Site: brandenburg
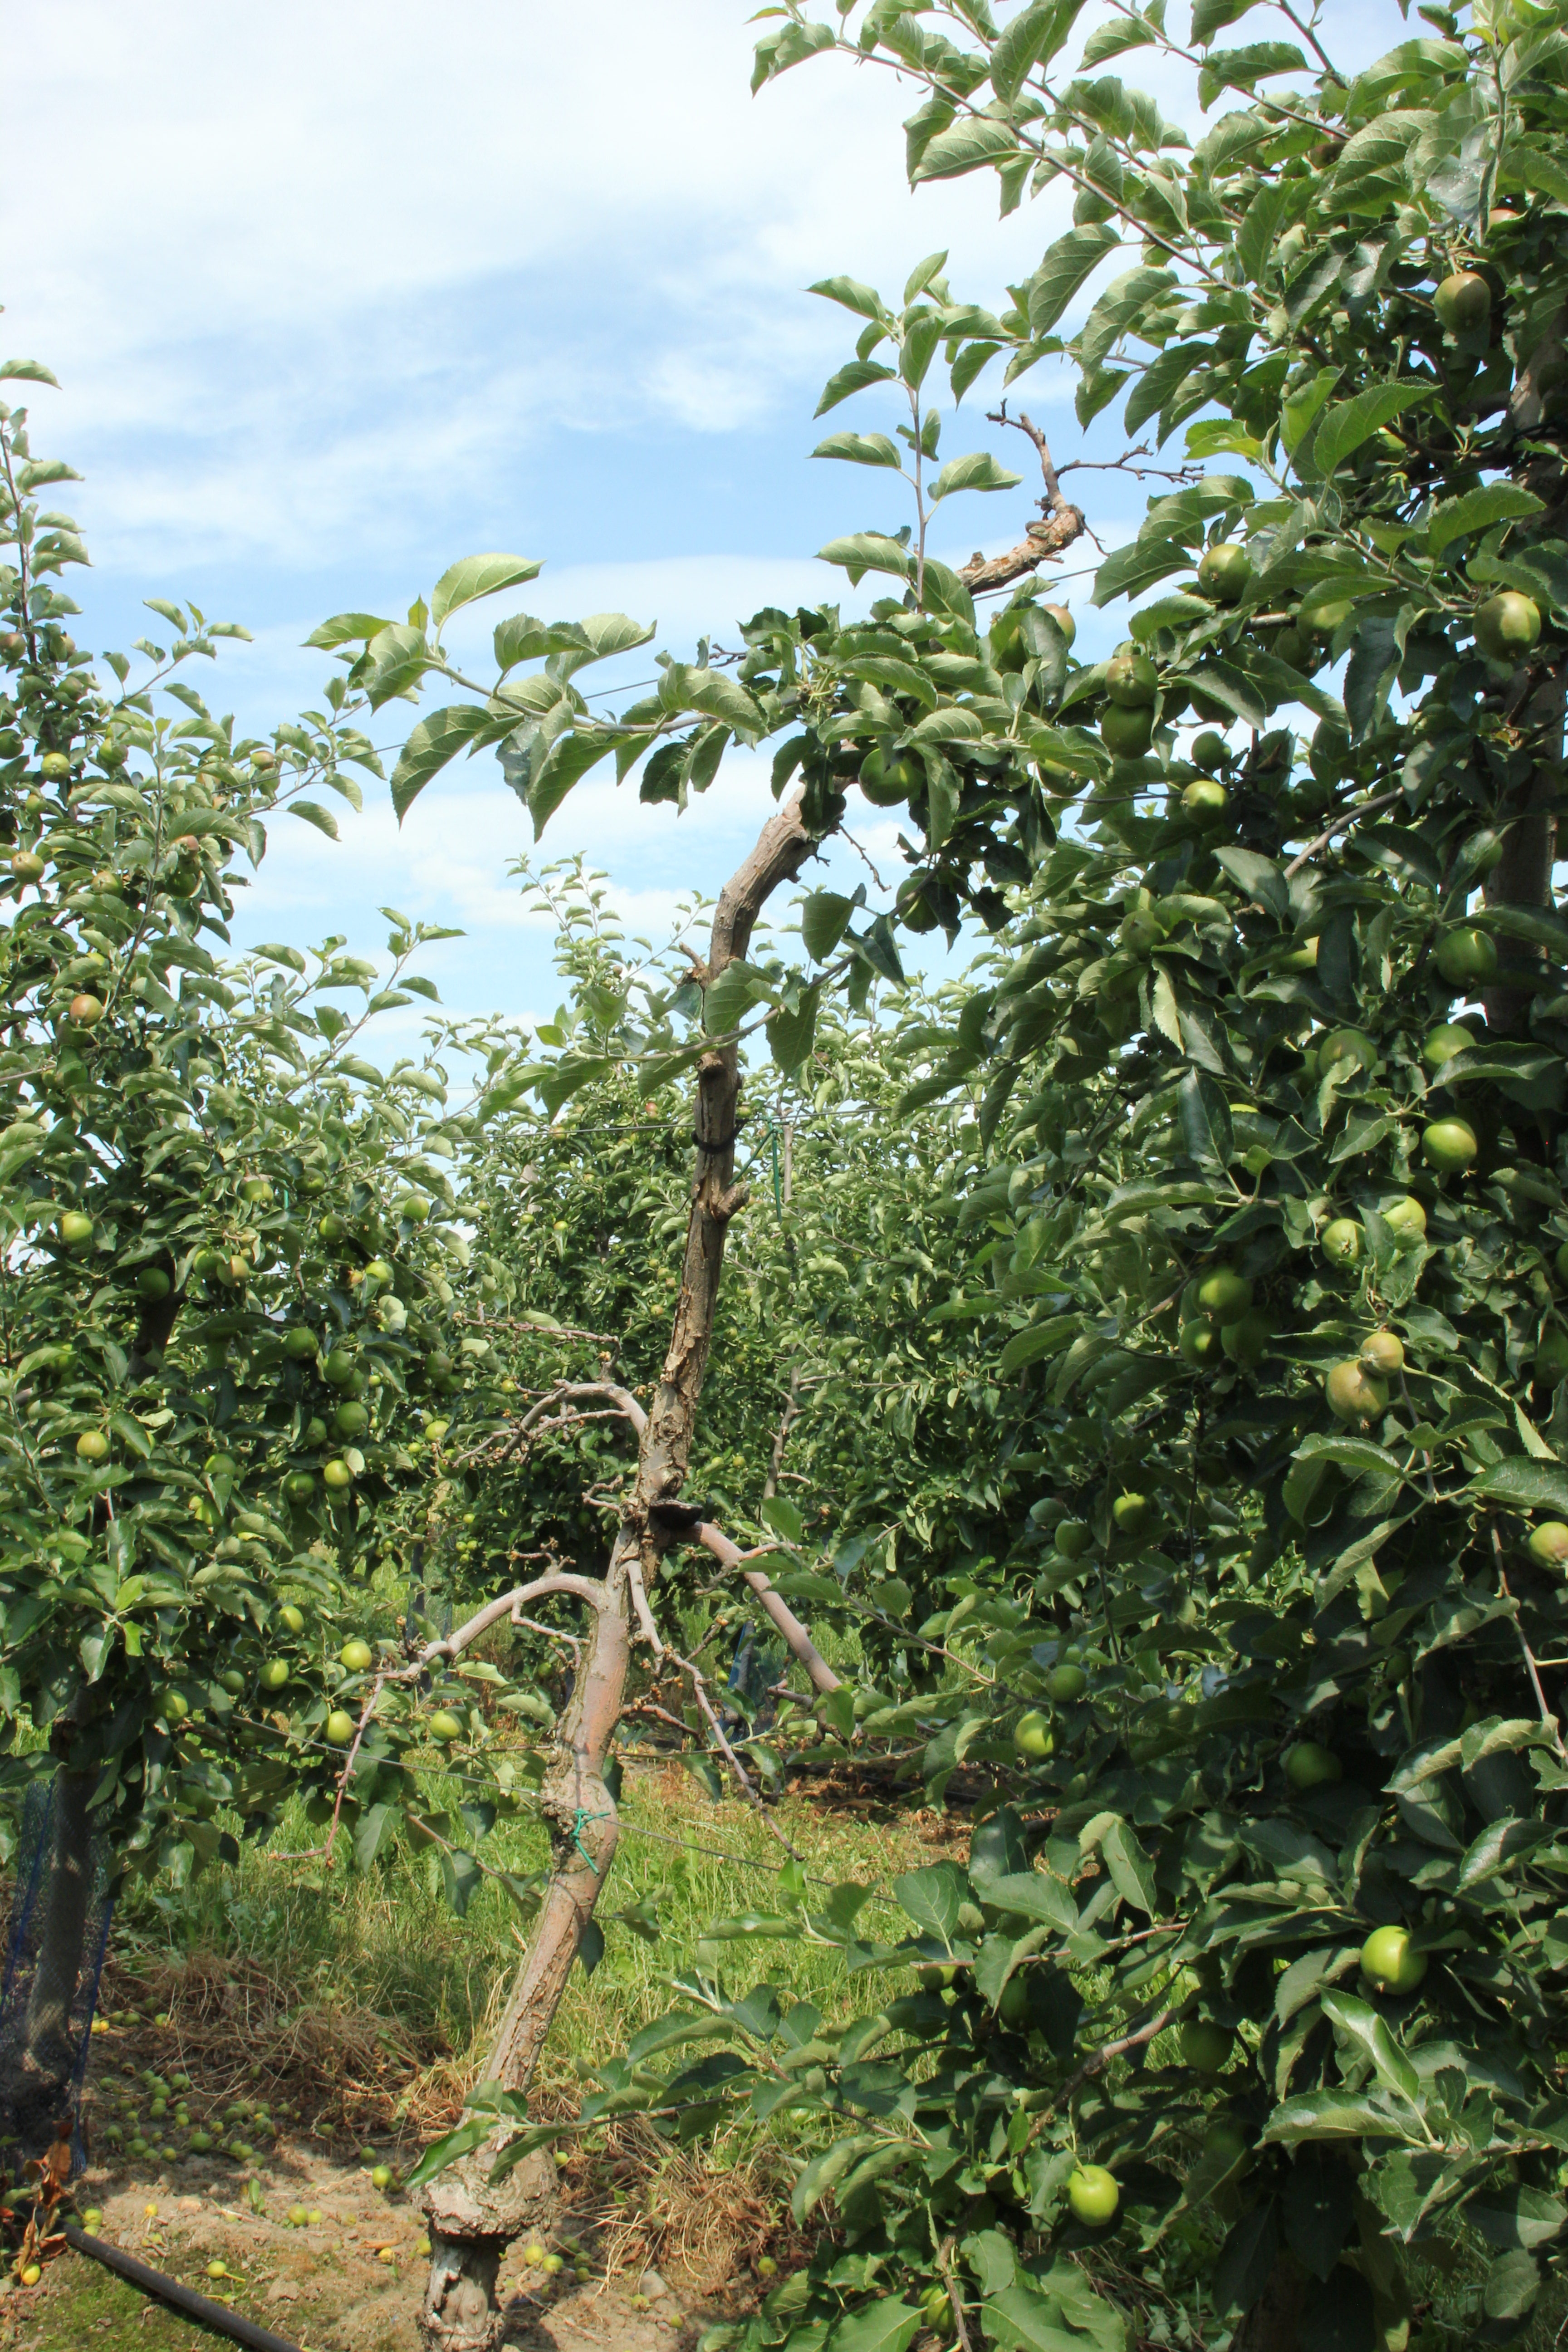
Growth stage (BBCH 74): Development of fruit